Thomas Cooke (actor)

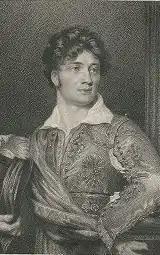

He was born on 23 April 1786, in Titchfield Street, Marylebone, London; his father was a surgeon, who died when he was six years old. He sailed, under age, on board the sloop to Toulon, and was present at the Battle of Cape St. Vincent in 1797. After escaping drowning off Cuxhaven, where "Raven" was lost and the crew had to take refuge in the rigging, he reached England. He sailed again on board , carrying Rear-Admiral Sir Robert Calder, to the blockade of Brest. The Peace of Amiens of 1802 deprived Cooke of his naval occupation.